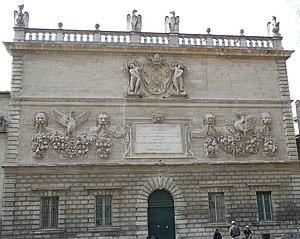
Bâtiment du 17e siècle servant désormais de siège au Conservatoire (à rayonnement régional) de Musique